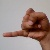
The image shows a hand gesture representing the letter 'J' in Indian Sign Language.